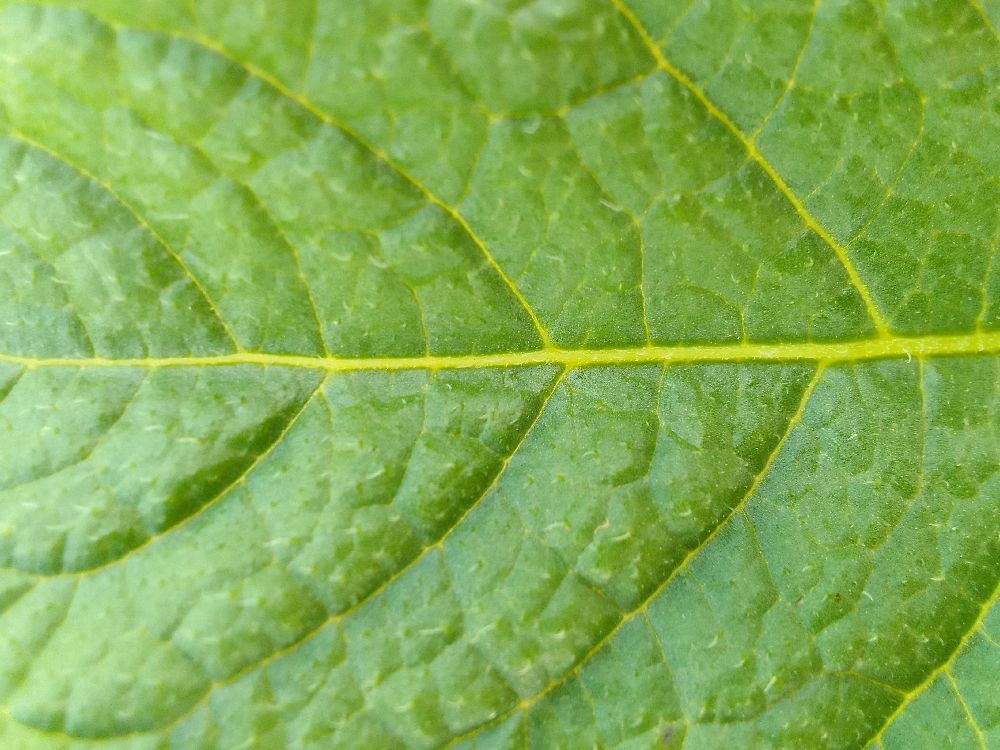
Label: Healthy